Kerstin Casparij

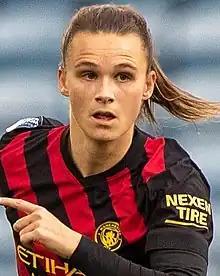
Casparij with Manchester City in 2023

Kerstin Yasmijn Casparij (born 19 August 2000) is a Dutch professional footballer who plays as a right-back or central midfielder for Women's Super League club Manchester City and the Netherlands national team.